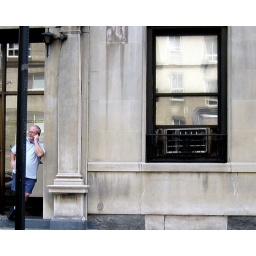
man in blue shirt in front of his building